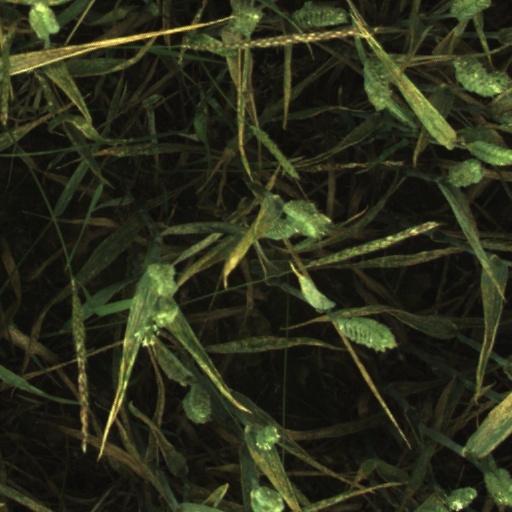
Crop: wheat